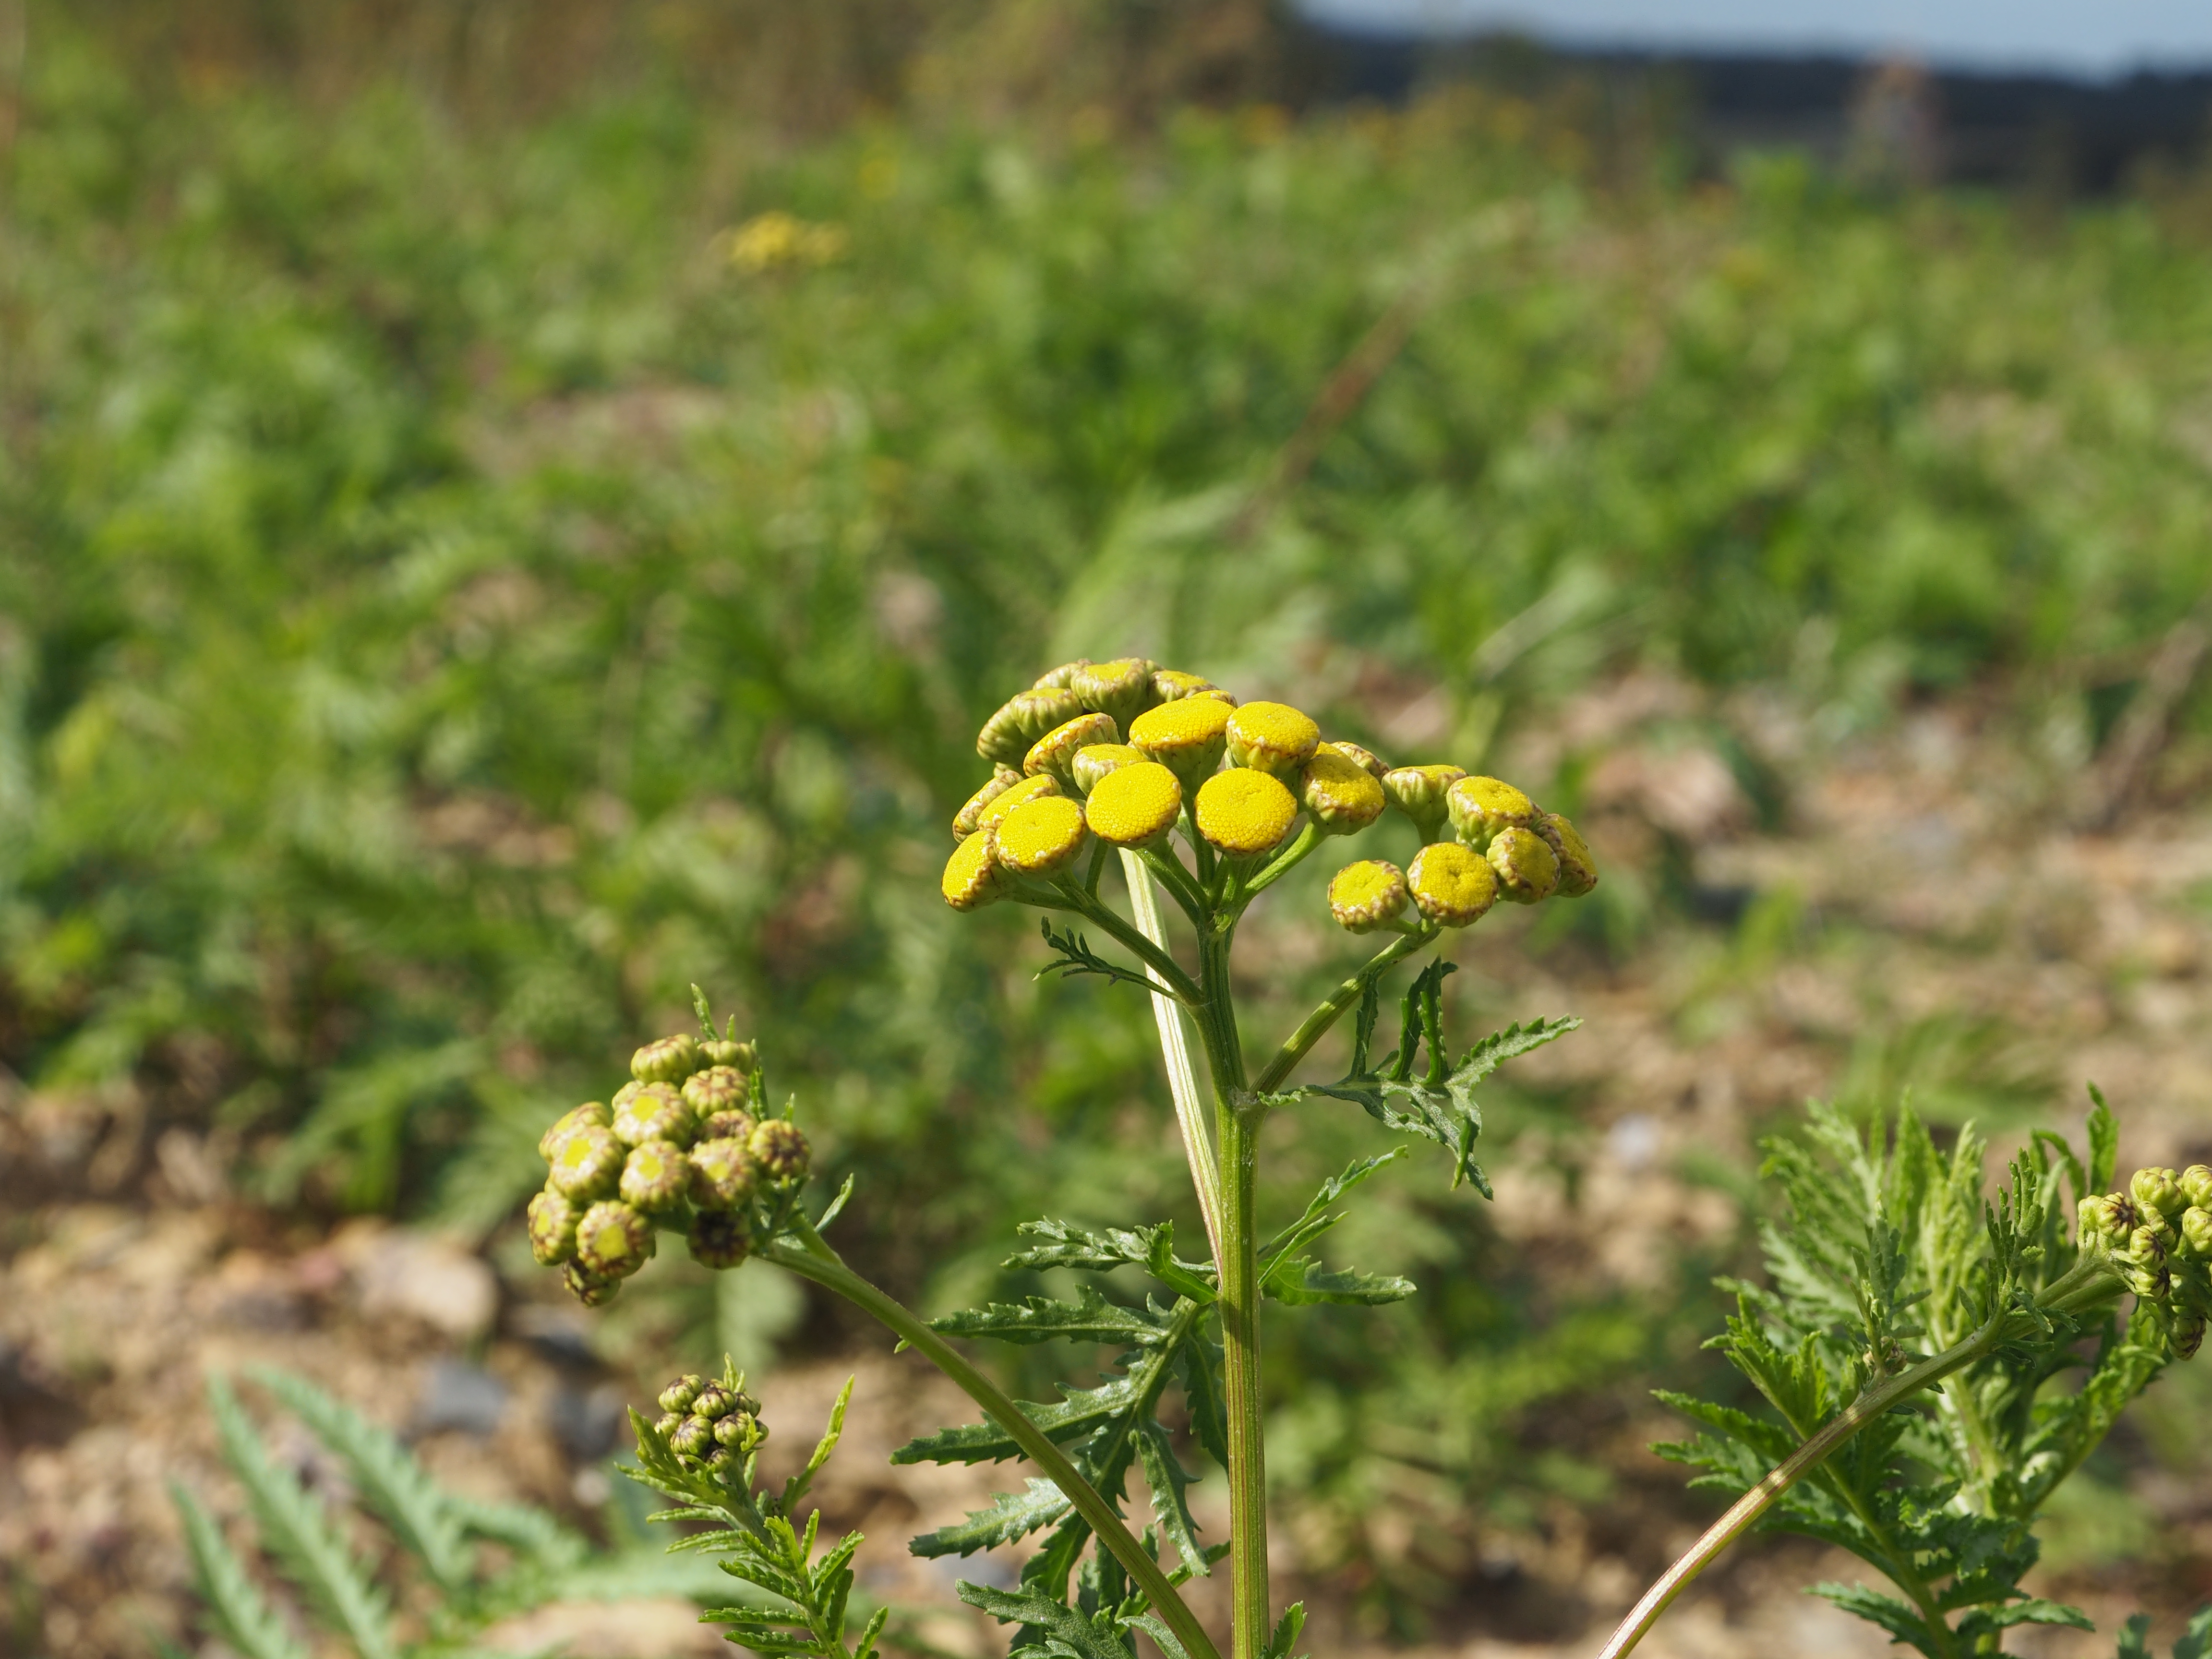
Blueten, blumen, natur, gelb, gruen, flower, flowering plant, plant, tansy, Forb, daisy family, wildflower, tanacetum balsamita, common tansy, wallflower, yarrow